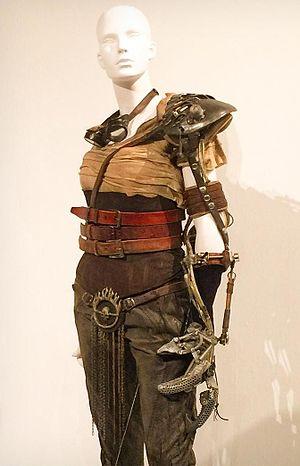
Mad Max: Fury Road, ou Mad Max : La Route du chaos au Québec, est un film australo-américain de science-fiction réalisé par George Miller, sorti en 2015.